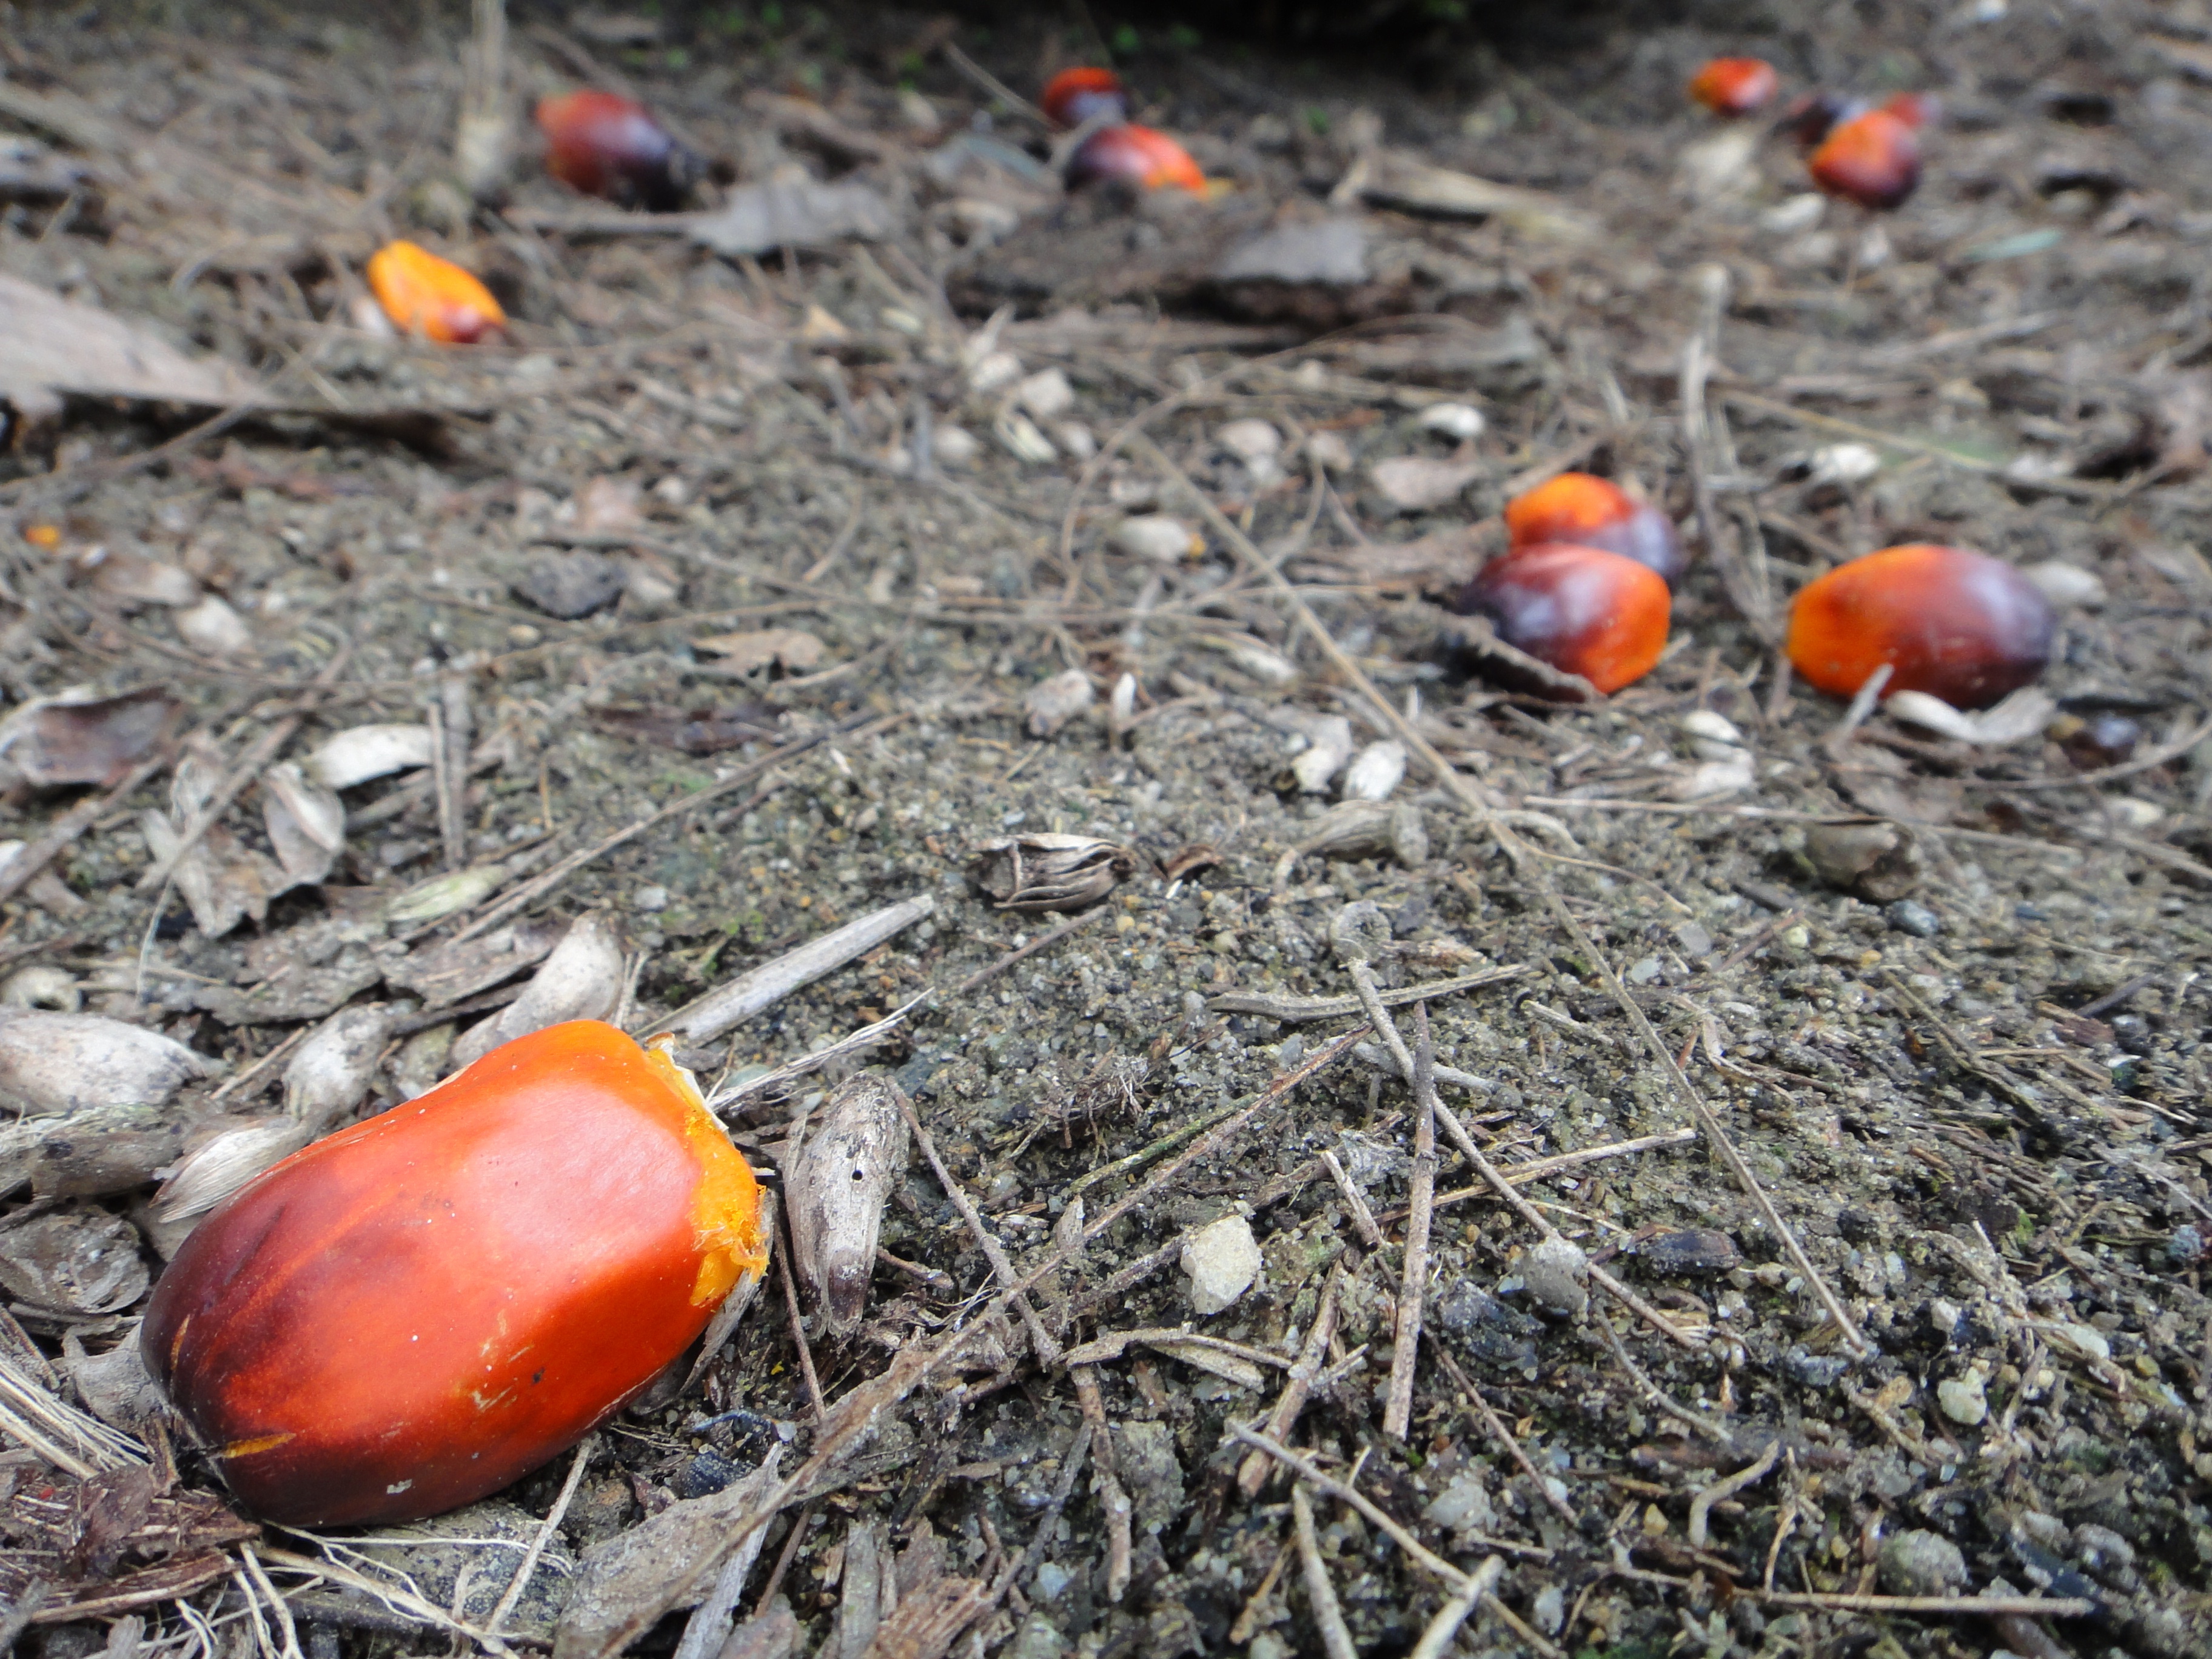
plant, leaf, flower, food, red, produce, autumn, soil, old world flycatcher, oil palm, perching bird